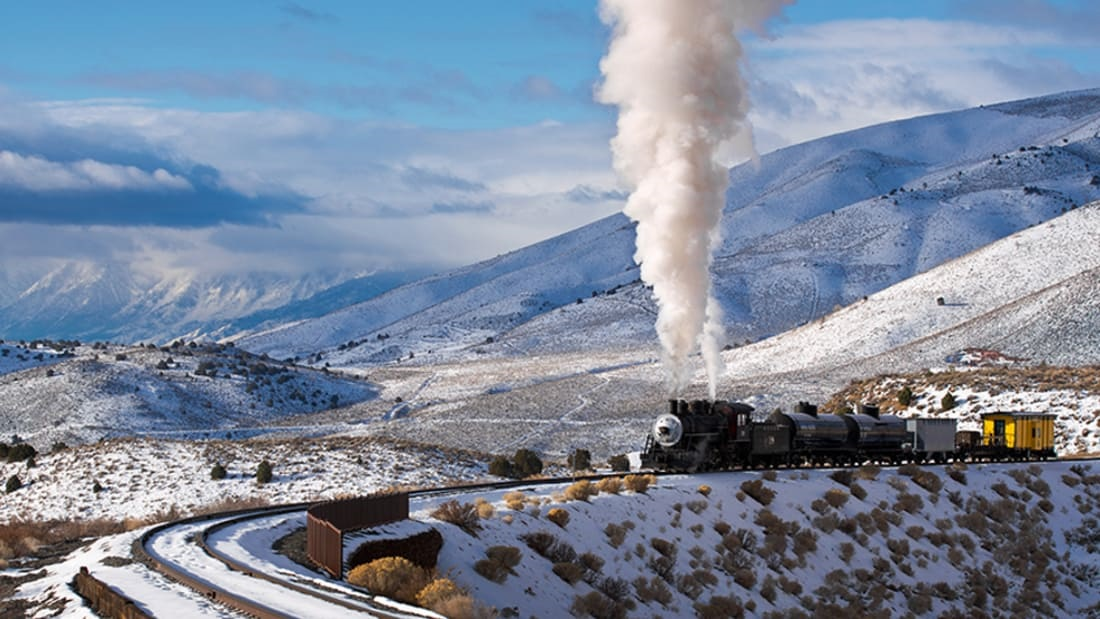
Fire: no
Smoke: yes